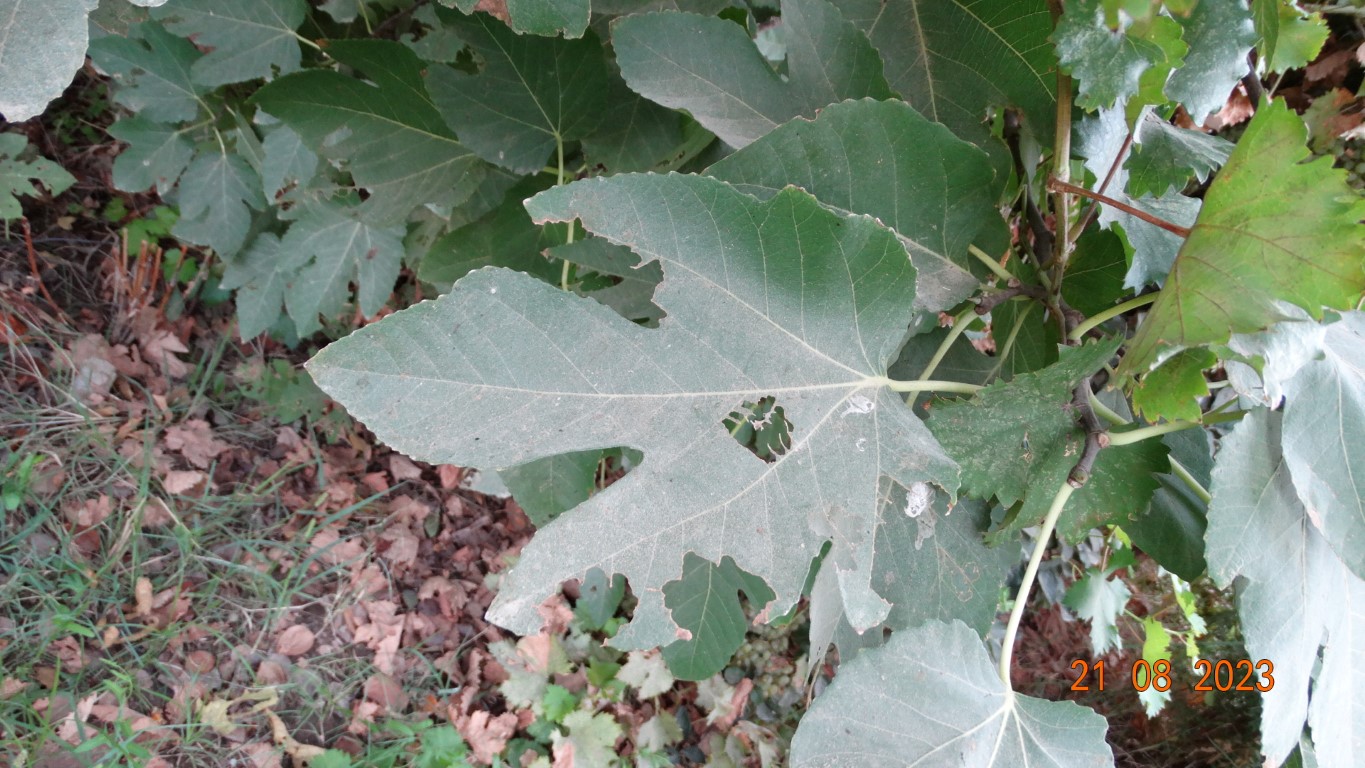
Label: infected